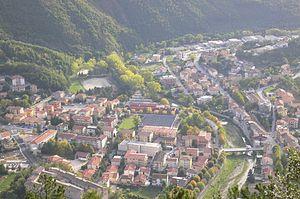
Piobbico est une commune italienne d'environ 2 100 habitants, située dans la province de Pesaro et Urbino, dans la région Marches, en Italie centrale.